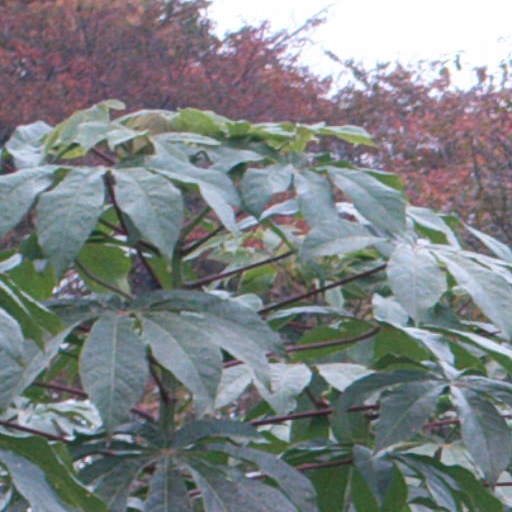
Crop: cassava